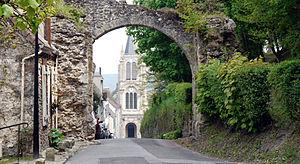
Porte et église de Montfort l'Amaury, Yvelines, France